Auckland isthmus

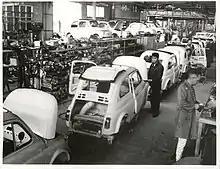
Fiat 500s being manufactured at Ōtāhuhu in 1966. By 1967, New Zealand had one of highest per capita car ownership rates in the world.

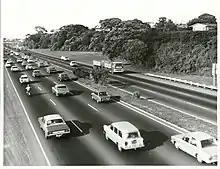
The morning traffic rush on the Auckland Northern Motorway in 1975.

Beginning in 1859, land reclamation in the Waitematā Harbour enabled Auckland to become a shipping hub, facilitating the export of goods such as gold from the Thames gold rush and kauri logging, until these resources were exhausted in the early 1900s. By 1890, 53 hectares of land was reclaimed at the Ports of Auckland. In the 1880s, many headlands of the Waitematā Harbour were developed into military forts due to concerns over a potential invasion from Russia, including Point Resolution in Parnell and Bastion Point at Ōrākei (however most prominently seen at North Head and Mount Victoria on the North Shore). During the 19th century, plans for a canal (variously at the Ōtāhuhu portage or the Whau River portage) linking the two sides of the isthmus were widely discussed, however plans never eventuated, and by the 1910s the idea had been abandoned, after the completion of the North Island Main Trunk railway.